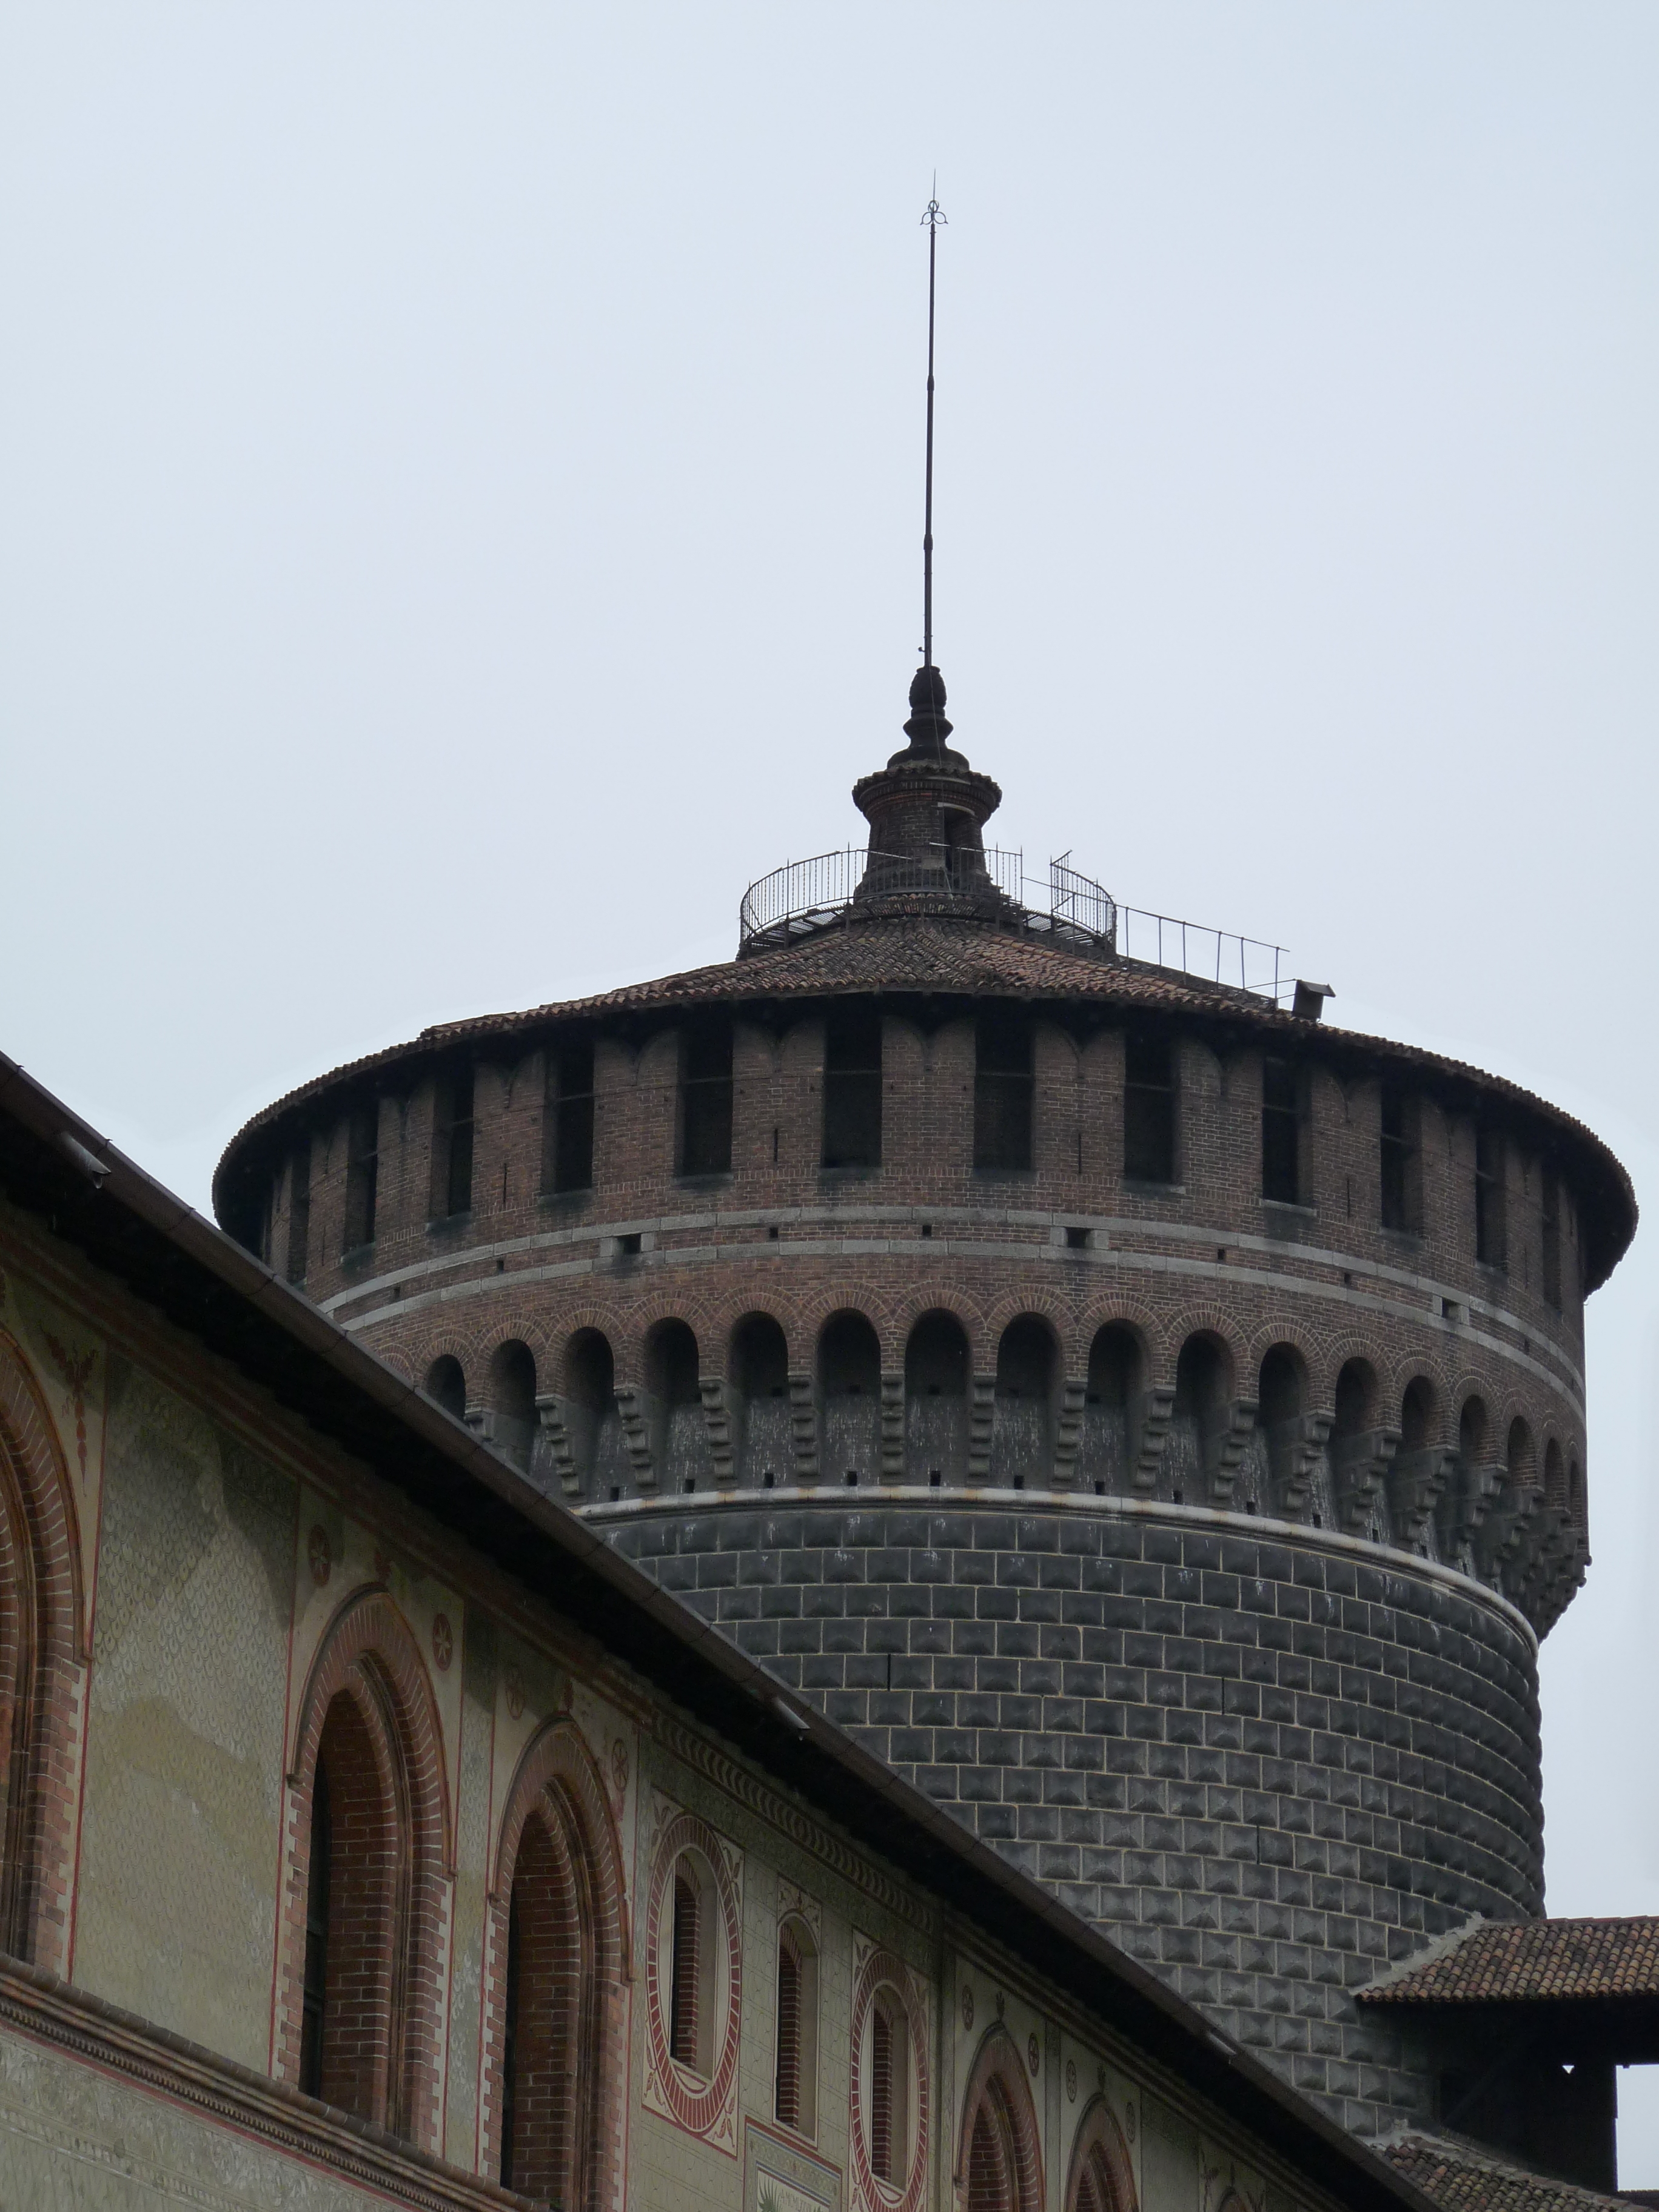
italy, medieval, tower, leonardo da vinci, landmark, architecture, building, dome, roof, classical architecture, facade, historic site, palace, fortification